Papua New Guinea and the International Monetary Fund

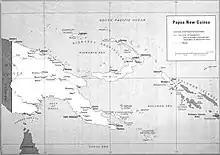
Map of Papua New Guinea

Before joining the International Monetary Fund, Papua New Guinea comprised two territories, the British Papua and the German New Guinea, both owned by the Australian government post-WWI as mandated by the League of Nations. On December 1, 1973, Papua New Guinea was given the ability to govern itself and eventually on September 16, 1975, the country dissolved all ties with Australia and became an independent nation. Additionally, the new-found nation joined the United Nations on October 10, 1975, one day after joining the IMF.